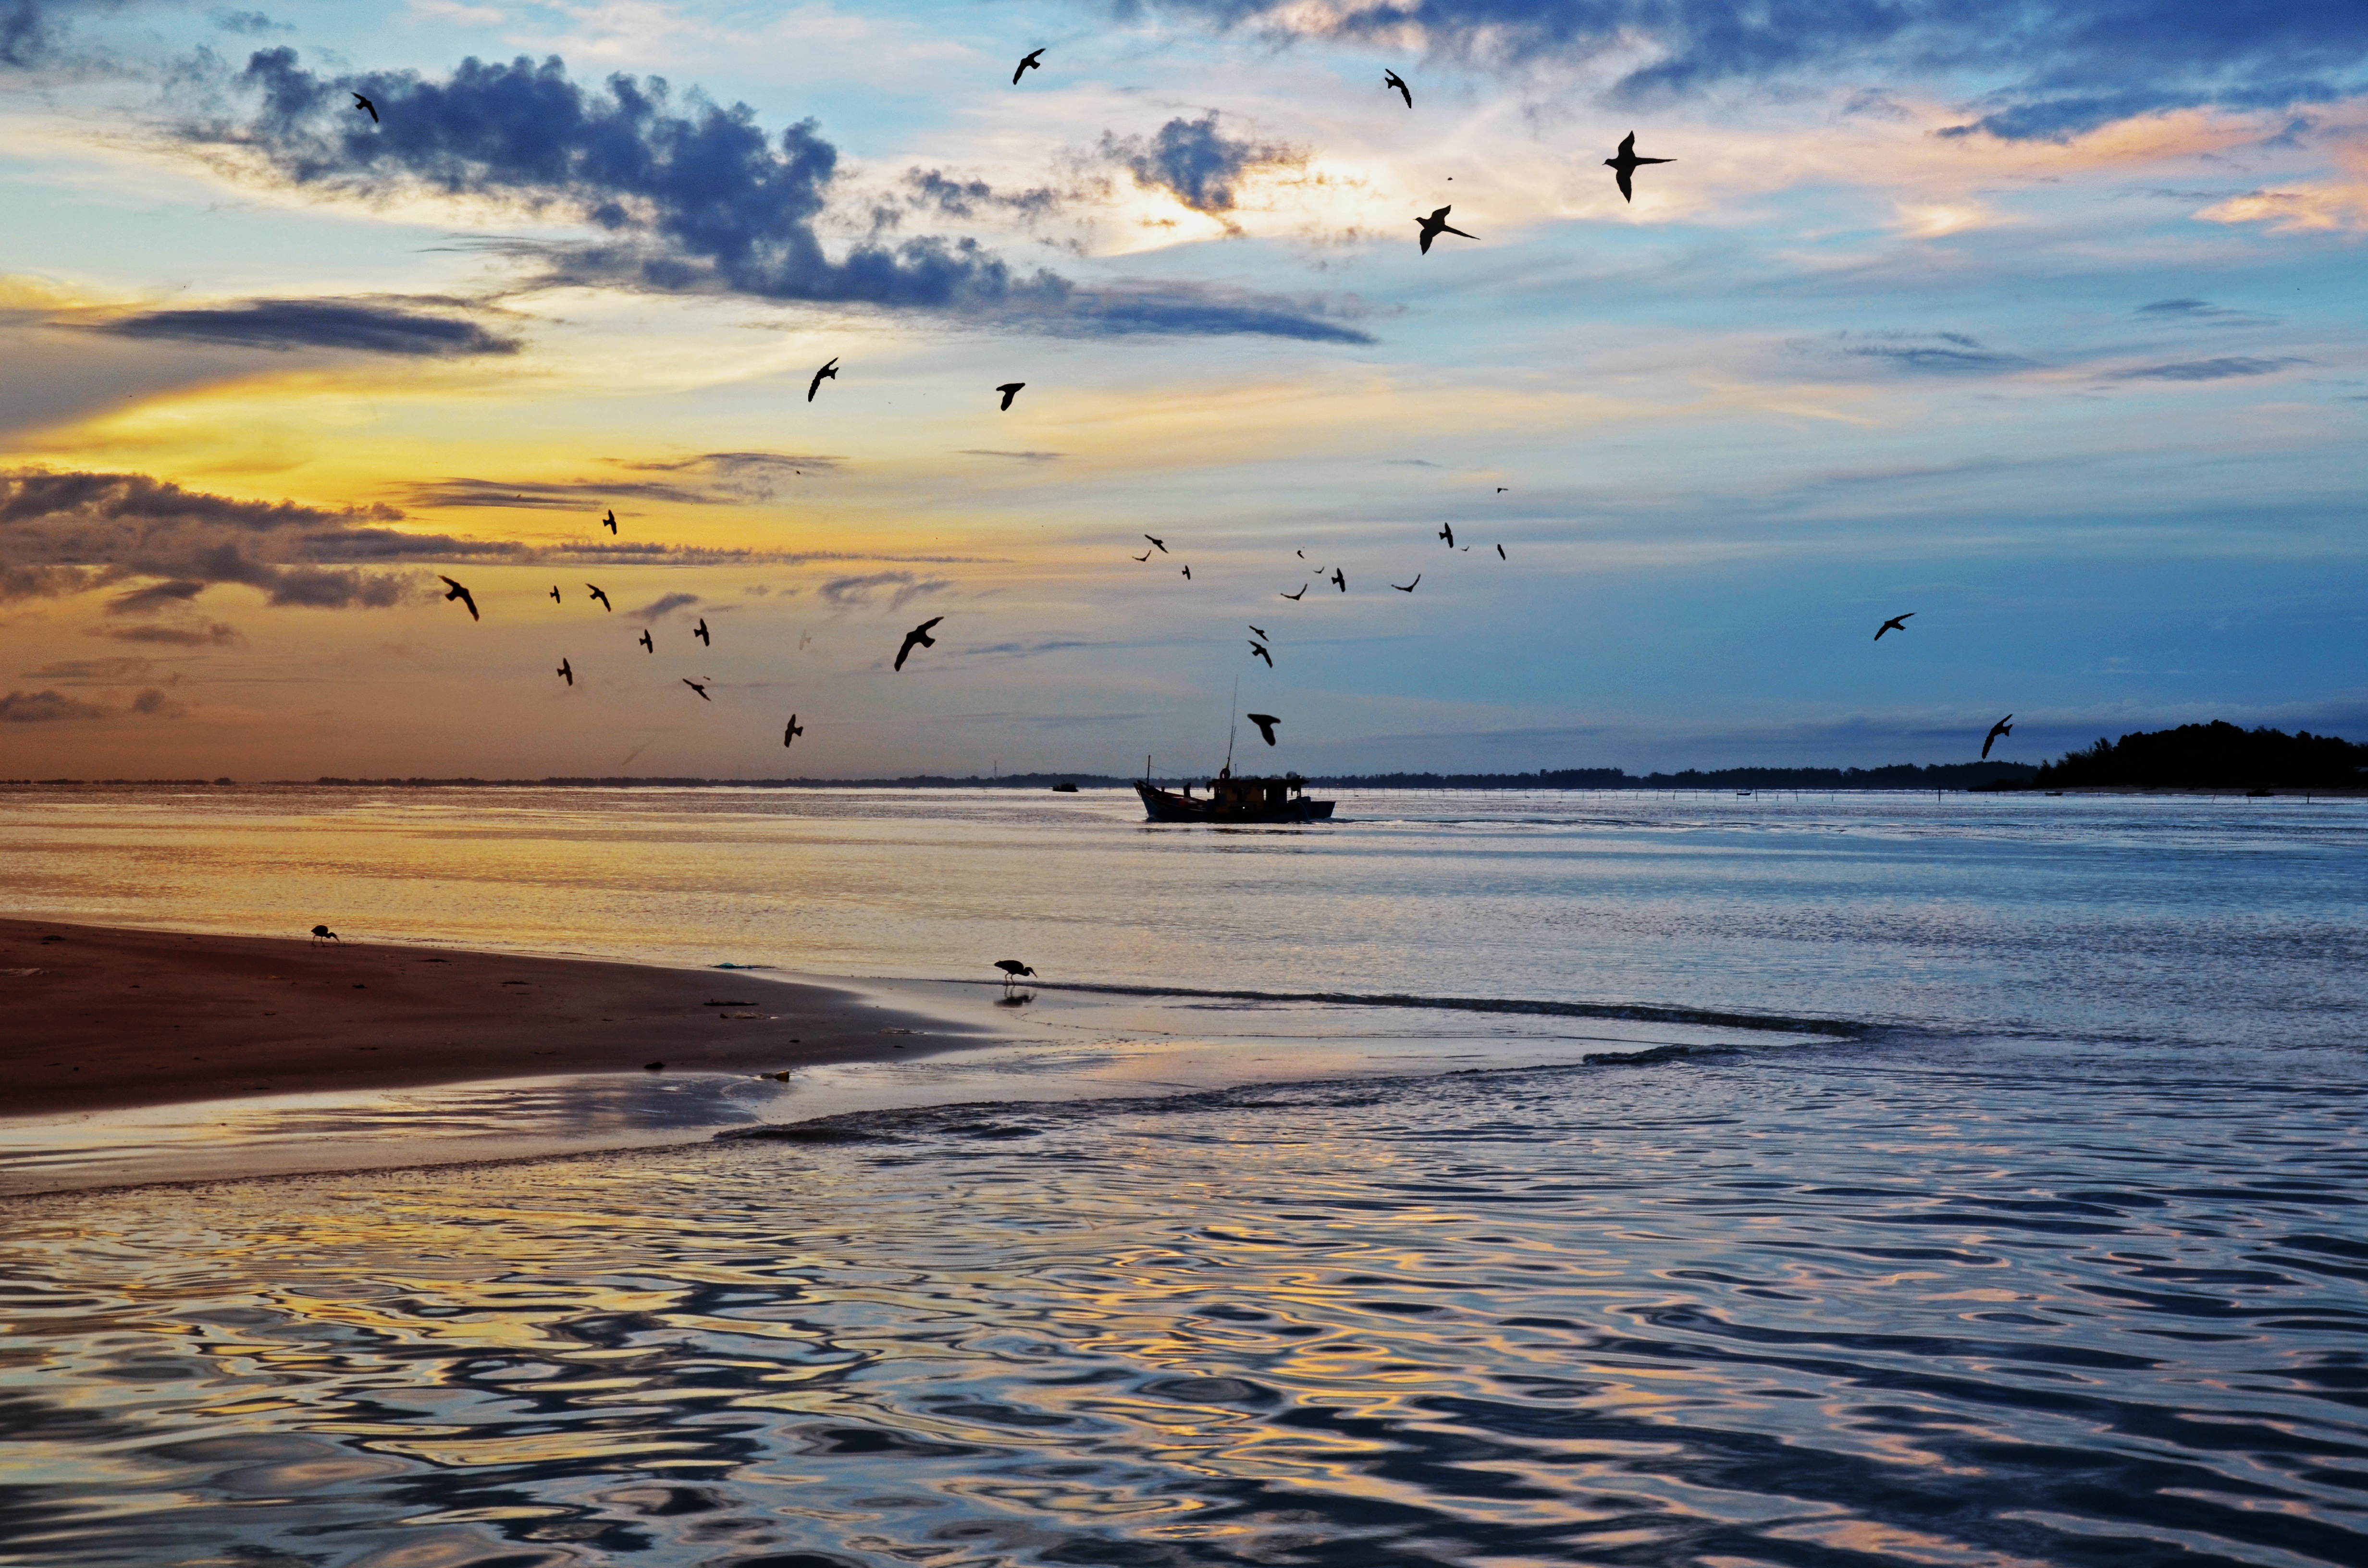
beach, landscape, sea, coast, water, nature, sand, ocean, horizon, wing, cloud, sky, sun, sunrise, sunset, morning, shore, wave, lake, dawn, animal, seabird, fly, seagull, summer, travel, dusk, wildlife, wild, evening, reflection, flight, natural, bay, romantic, blue, freedom, life, birds, wetland, mudflat